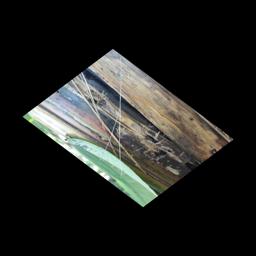
Label: PSEUDOSTEM WEEVIL